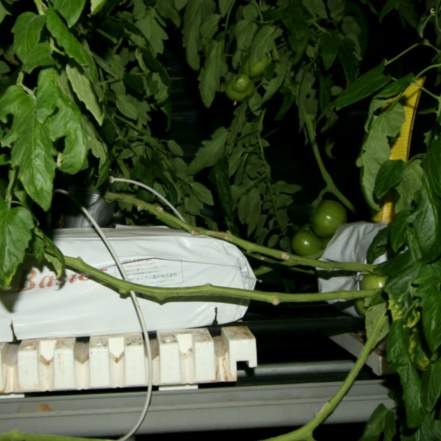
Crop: tomato